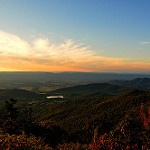
Scene: Outdoor